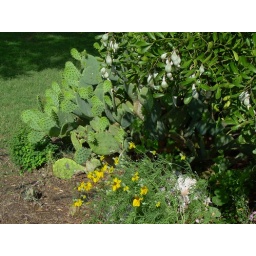
yellow blooms by spineless cactus and mountain laurel bean pods, on my walk today